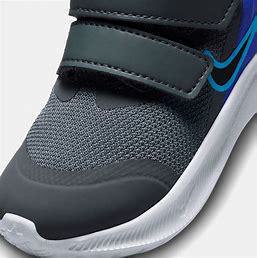
Brand: Nike
Model: Star Runner 3